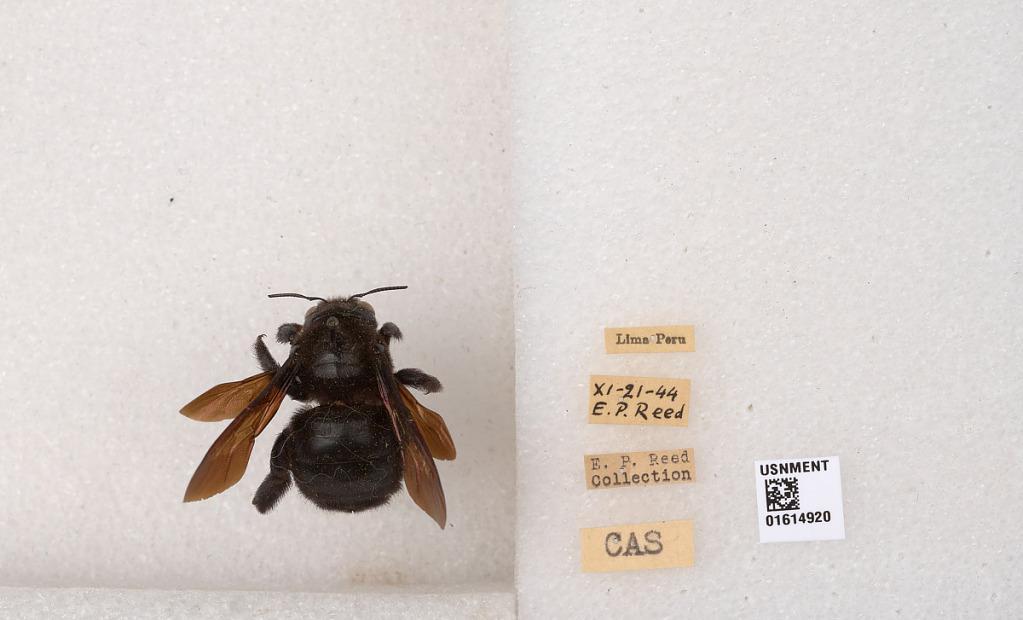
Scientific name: Xylocopa
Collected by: E. Reed
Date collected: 1944-11-21
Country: Peru
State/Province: Lima
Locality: Lima